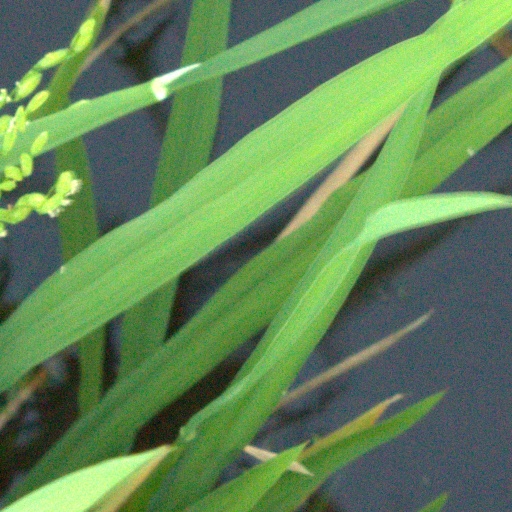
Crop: rice